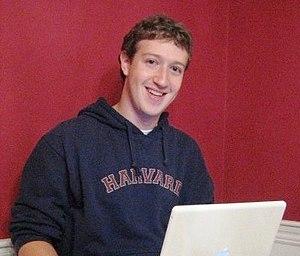
Mark Elliot Zuckerberg [mɑɹk ˈeliət ˈzʌkərbɜːrɡ], né le 14 mai 1984 à White Plains dans l'État de New York, est un informaticien et chef d'entreprise américain. Il est le cofondateur du site web de réseau social Facebook dont il est l'actionnaire majoritaire et le président-directeur général. Facebook a été créé en 2004 par Zuckerberg et ses camarades étudiants de l'université Harvard, Eduardo Saverin, Dustin Moskovitz et Chris Hughes.